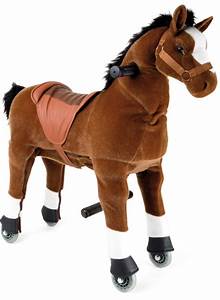
Label: cavallo